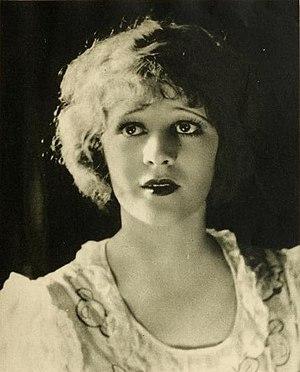
Marguerite De La Motte est une actrice américaine, née le 22 juin 1903 à Duluth, morte le 10 mars 1950 à San Francisco.